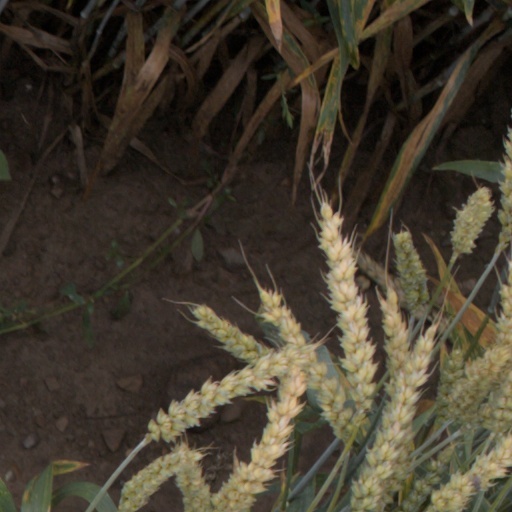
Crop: wheat